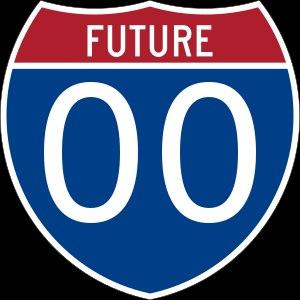
Certaines Interstate Highways des États-Unis comportent des manquements aux normes régissant ce type de routes, mises en place par la Federal Highway Administration. Le système autoroutier des États-Unis est en grande partie complet ; cependant il existe toujours des points problématiques sur certaines portions. Ce peuvent être des segments d'une même autoroute non connectés ou bien la présence de carrefours à niveau, de feux de signalisation, de voies non séparées ou sinueuses ou encore de ponts mobiles. Cet article a pour but de recenser les présents manquements aux règles des Interstate ; ne sont pas comprises les infractions temporaires dues à des travaux ainsi que celles ayant été aujourd'hui corrigées.